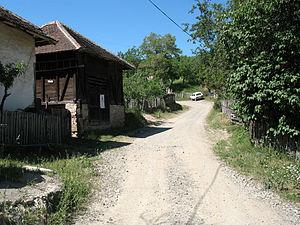
Siljevica est un village de Serbie situé dans la municipalité de Rekovac, district de Pomoravlje. Au recensement de 2011, il comptait 121 habitants.